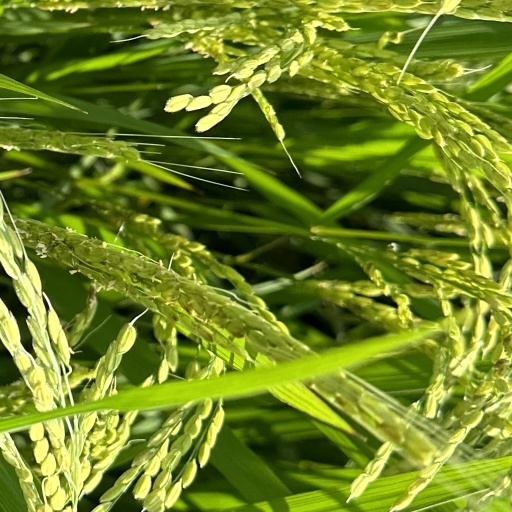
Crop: rice